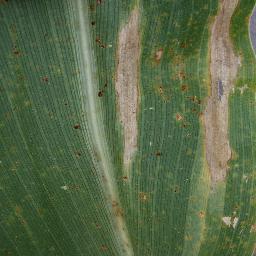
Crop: corn
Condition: (maize)_northern_blight